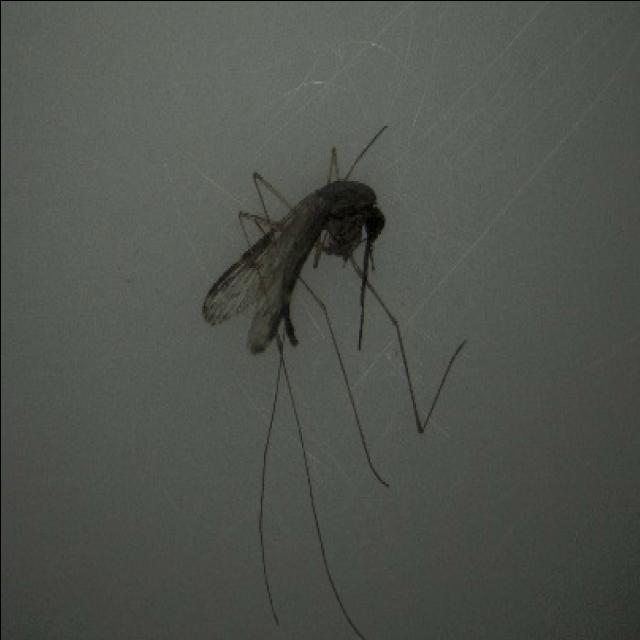
Species: anopheles_sinensis